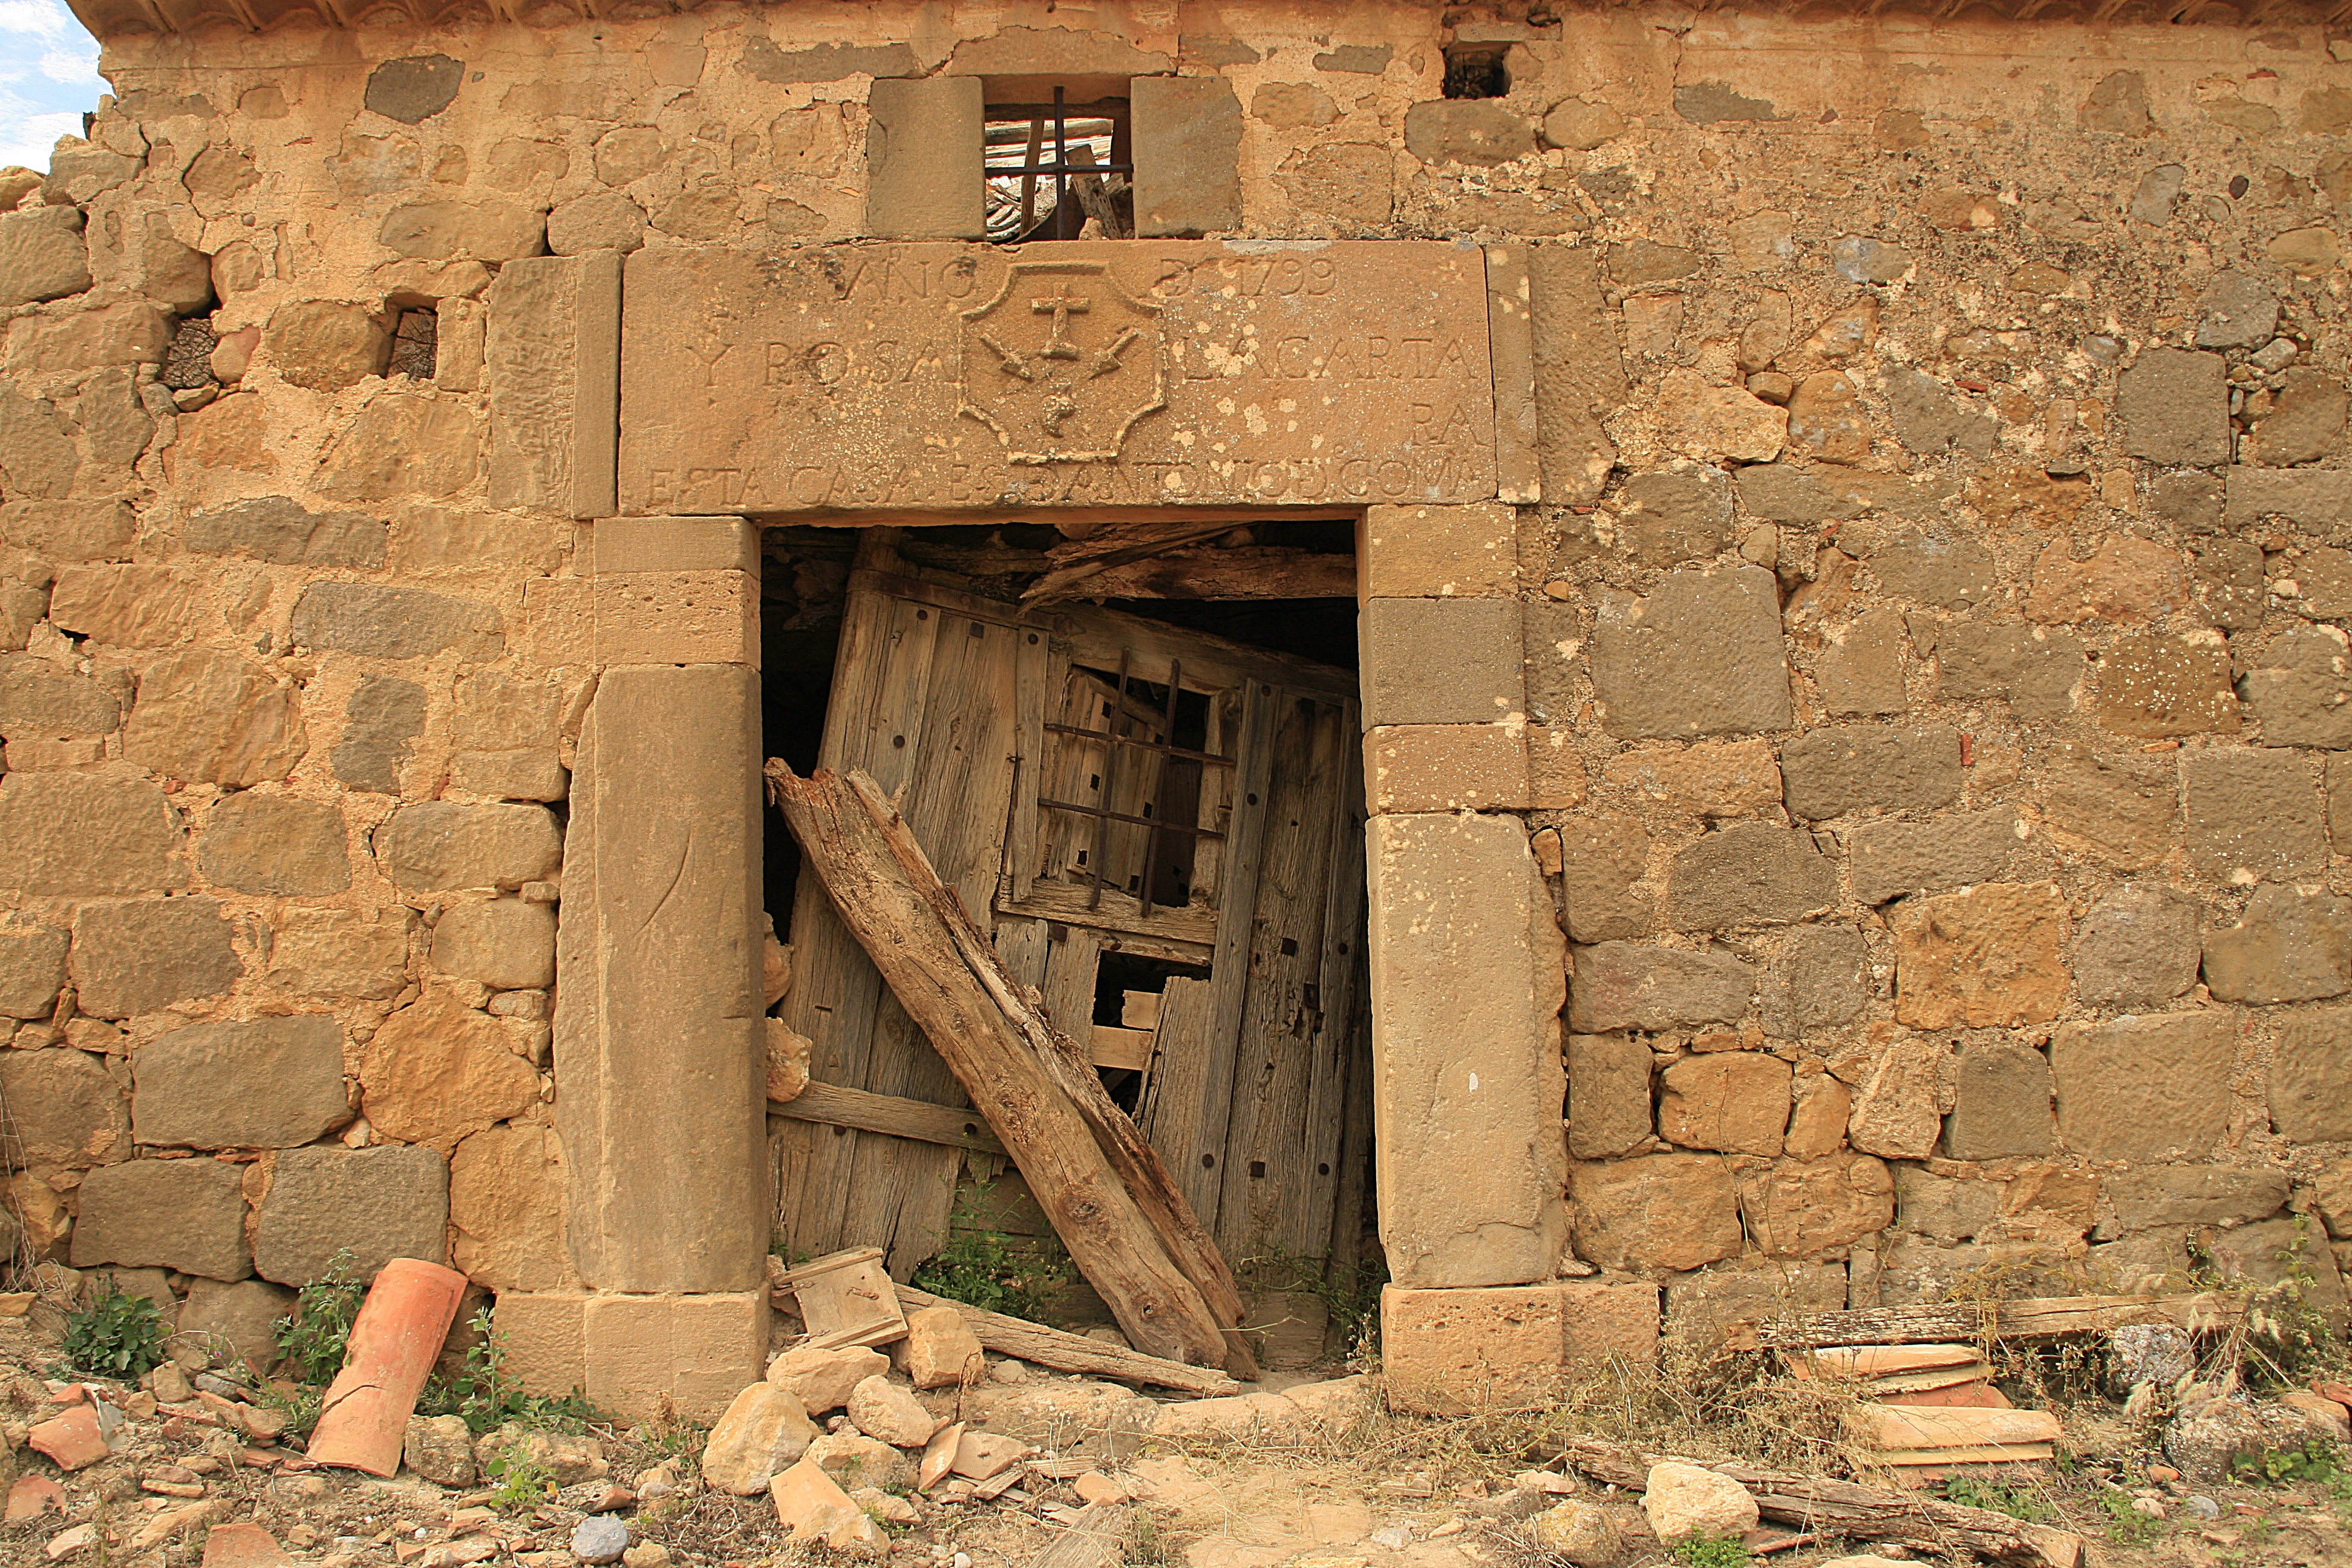
rock, wood, building, wall, fortification, brick, temple, ruins, brickwork, ancient history